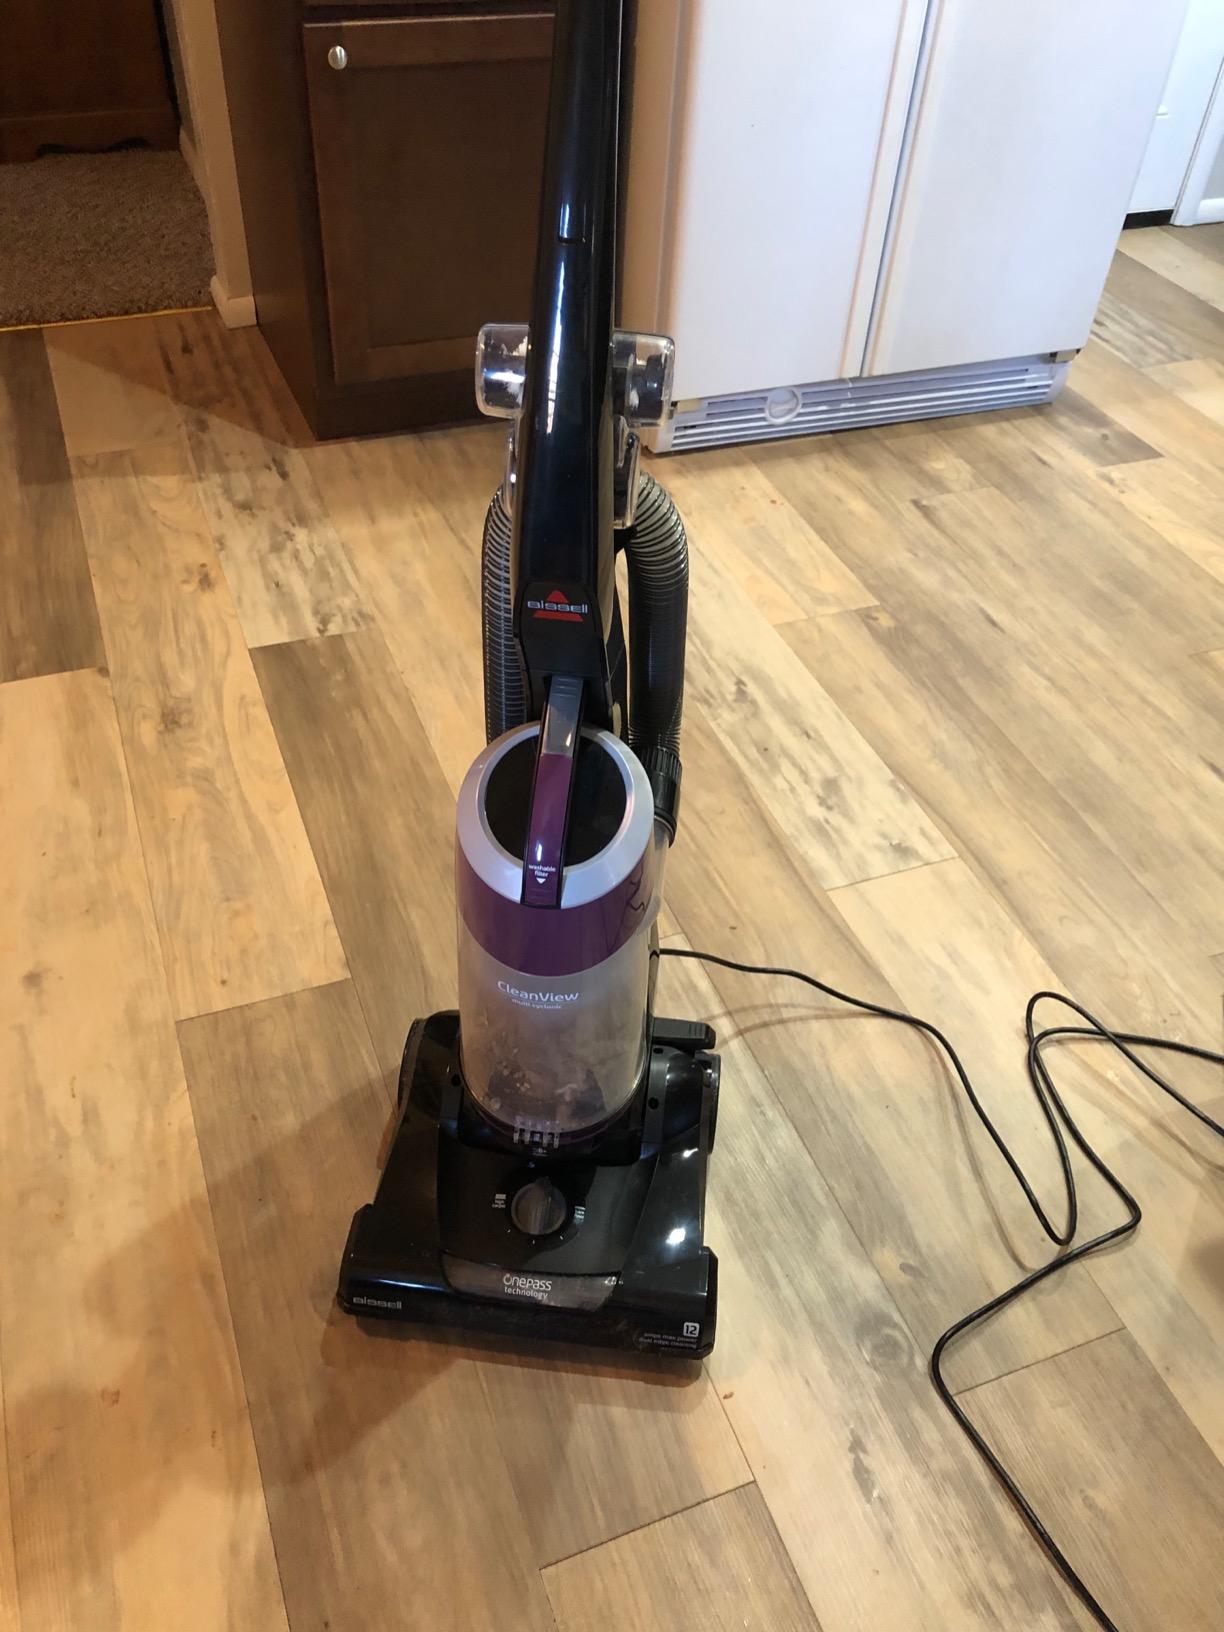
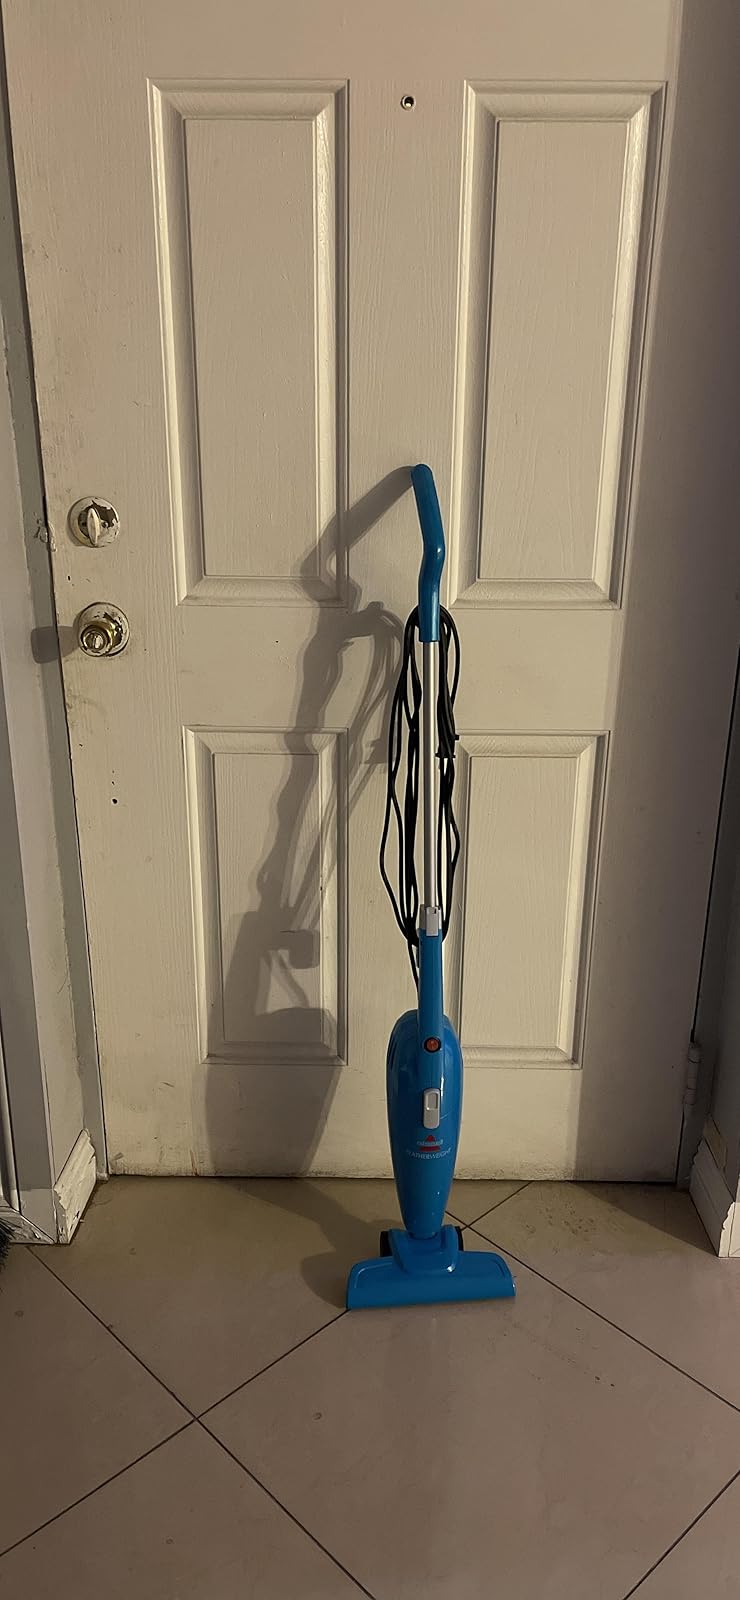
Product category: items_vacuum
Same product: no